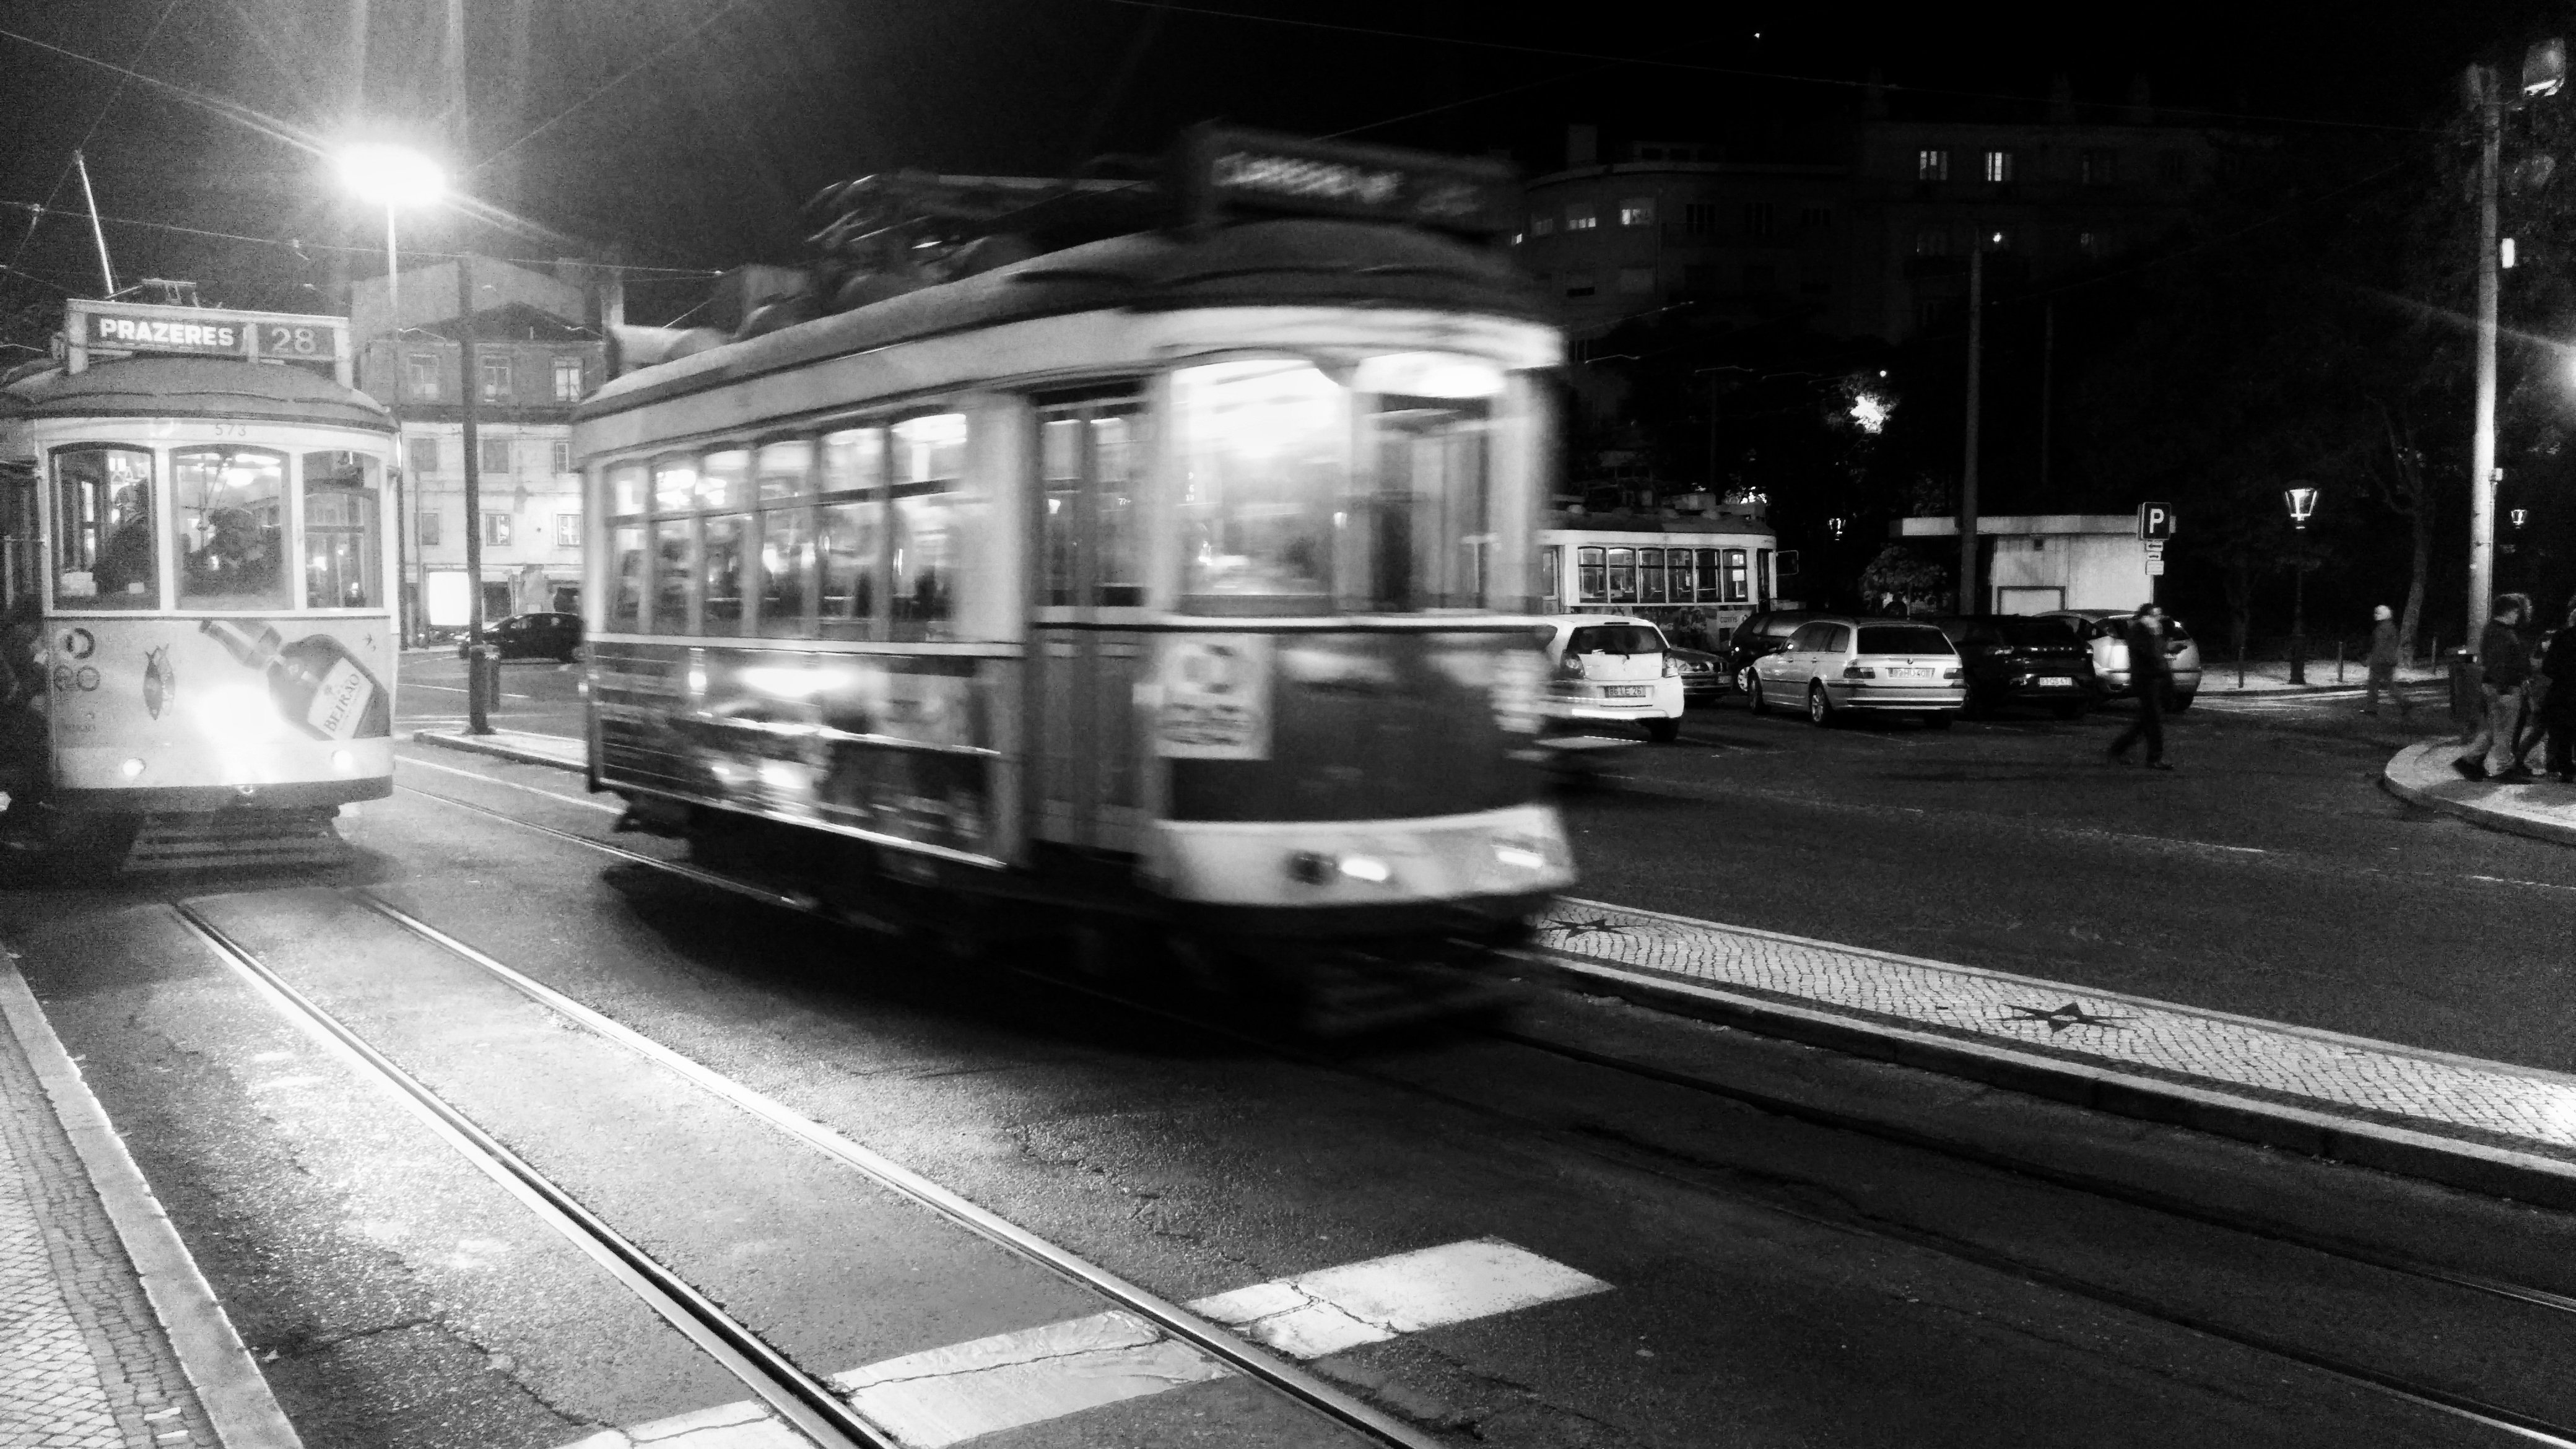
black and white, street, tram, transport, vehicle, monochrome, lane, cable car, public transport, land vehicle, monochrome photography, metropolitan area